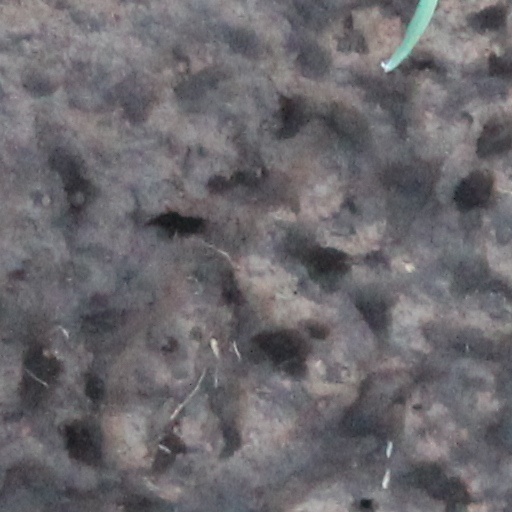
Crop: wheat